Buick Skylark

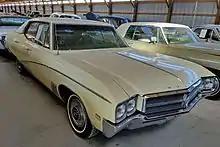
1969 Buick Skylark hardtop sedan

In the 1966 model year, the pillared four-door sedan was replaced by a four-door hardtop. The 1966 two-door Skylark was available with the optional 340-cubic-inch "Wildcat 375", engine which produced and torque with a 4-barrel Carter carb. The four-door sedan would rejoin the lineup for the 1967 model year, making a total of five Skylark body styles. The 225 V6 was standard on the two-door sedan, the 300-cubic-inch V8 on all other models, but the four-door hardtop sedan, which came with a 340-cubic-inch V8 engine using a Rochester 2-barrel carburetor and producing at 4400 rpm.